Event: Nepal Earthquake
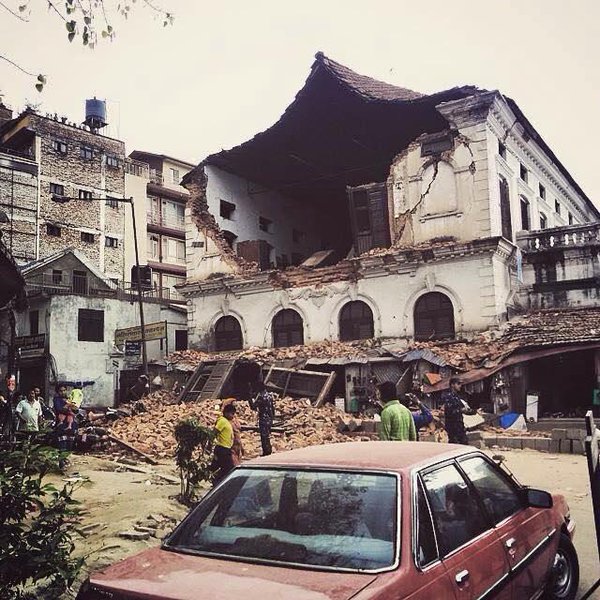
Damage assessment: damage